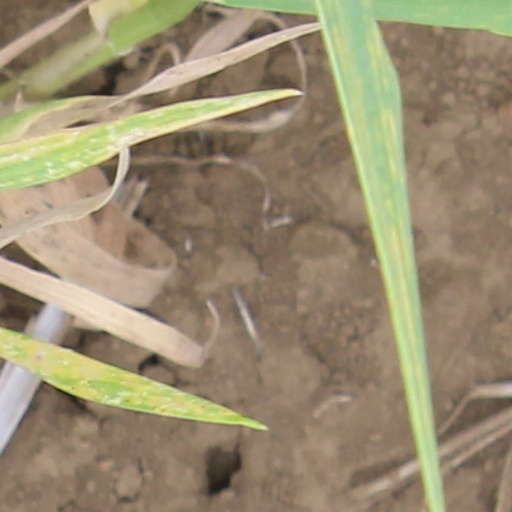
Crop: wheat